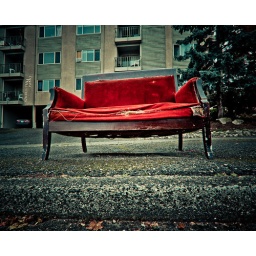
saw this sitting in front of an apartment building on my way home from work. i liked it.